Potez 630

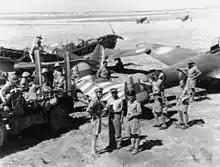
A Potez 630 captured during the Syria–Lebanon Campaign, 1941

On 28 August 1939, the French Air Force initiated the mobilisation of its units, including those equipped with the Potez 630 series. Due to requests from French Naval Aviation some Potez 631 aircraft were soon diverted to replace their Dewoitine D.371 fighters. In February 1940, a new war plan, "Plan V bis", was adopted; under this plan, nearly all Potez 630 and a number of Potez 631 aircraft were retired from front line service, with some of the 630s converted to become dual-control training aircraft. That same month, it was decided to rearm the majority of Potez 631s, replacing their original armament of one cannon and one machine gun with two cannons and four underwing machine guns for the purpose of conducting ground attack missions; however, progress on this was relatively slow.